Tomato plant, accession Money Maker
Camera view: tilt-top (135 deg); turntable rotation: 210 degrees
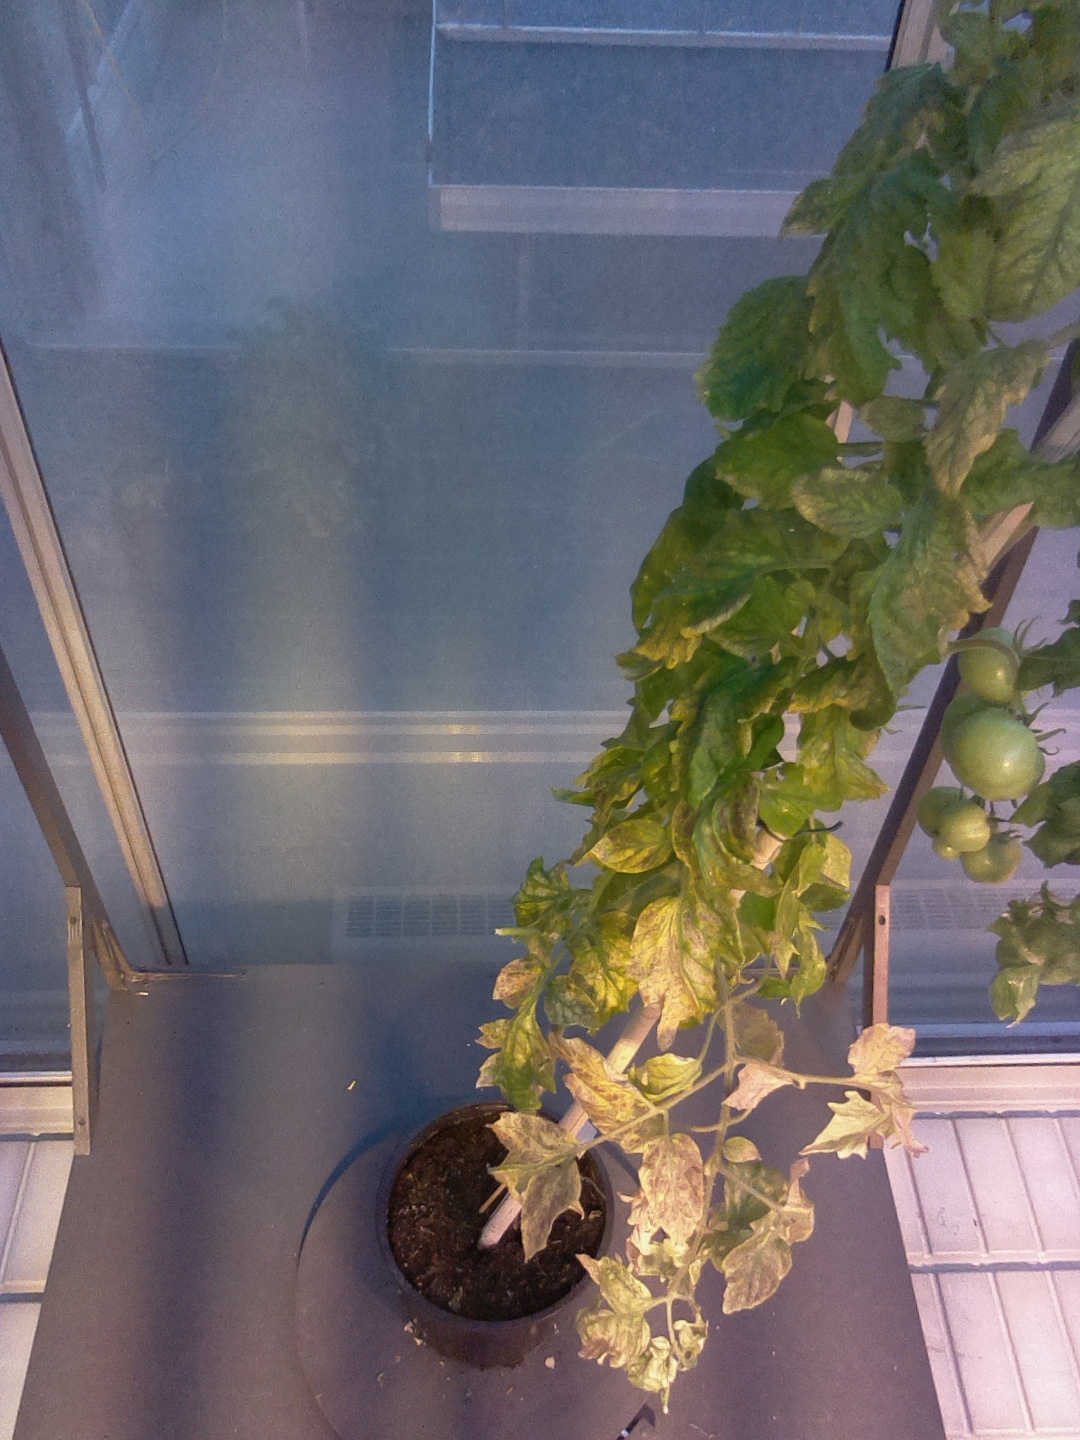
BBCH growth stage 79: 90% -100% of final fruit size